James White (1812–1884)

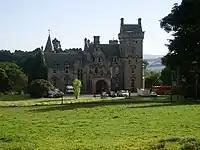
Overtoun House, Dumbarton

James White (1812–1884) was a Scottish lawyer, businessman and chemicals manufacturer. In 1890 he was honoured posthumously with a statue in Glasgow’s Cathedral Square, designed by John Mossman (although he died before its completion) and sculpted by Frank Leslie. It has been designated a Category 'B' listed building by Historic Scotland.